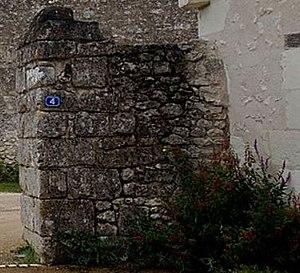
Pilier droit du portail d'accès au prieuré du Louroux
Le prieuré du Louroux, également connu sous le nom de château du Louroux, est situé sur la commune du Louroux dans le département français d'Indre-et-Loire en région Centre-Val de Loire. Il est fondé au cours du XIᵉ siècle par l'abbaye de Marmoutier. Ce monastère bénédictin fait alors partie des neuf prieurés possédés par l'abbatiat tourangeau et implantés dans le diocèse de Tours.